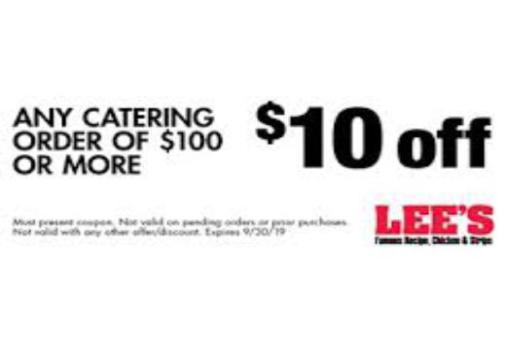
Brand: lee's famous recipe chicken
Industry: Food